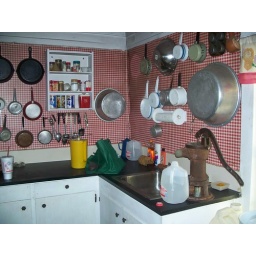
Yes you can see the rusty water pump in the corner